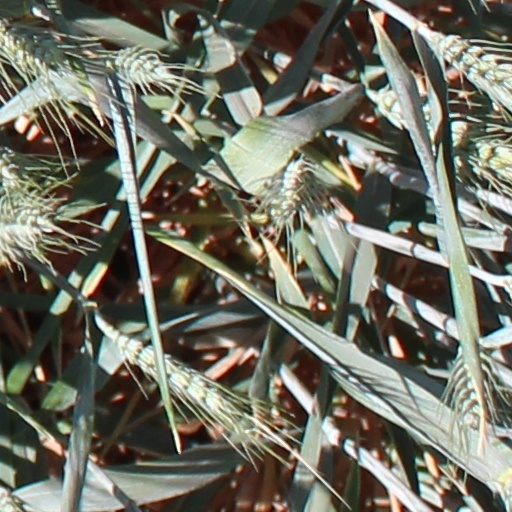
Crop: wheat